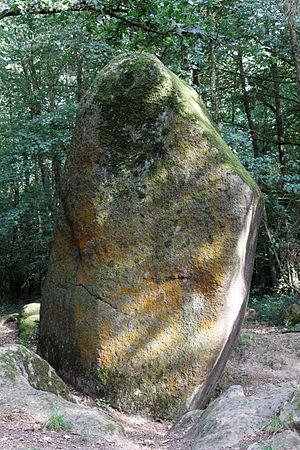
Le menhir de Guihallon à proximité de Tregomar, sur la commune de Lamballe (Côtes d'Armor).
Le menhir de Guihallon, appelé localement Grosse Pierre, est situé à Lamballe dans le département français des Côtes-d'Armor.